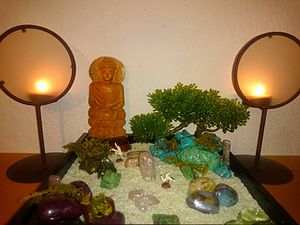
Zenhave / Diskussion
Miniature Rock Garden for Home with Buddha Statue, Bonsai Tree and Gemstones
En Zenhave er en japansk have af typen Karesansui, dvs. et aflukket, fladt areal, der rummer sand, grus, sten og af og til også græsplæne eller andre levende elementer. Disse haver bruges af japanske zenmunke til meditation.